Eric Taylor (musician)

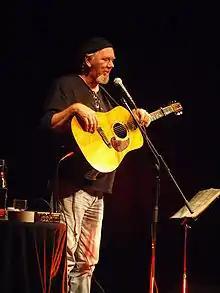
Taylor performing in Wexford, Ireland by Sean Rowe

Eric Taylor (September 25, 1949 – March 9, 2020) was an American singer-songwriter from Texas, known for his storytelling style, combining spoken word with anecdotal songs to create a theater-style performance. In addition to Taylor's nine solo releases, his songs have been recorded by Nanci Griffith, Lyle Lovett, Peter Cooper, and others.